Buena Vista County, Iowa

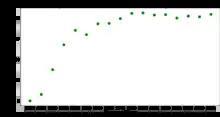
Population of Buena Vista County from US census data

The 2020 census recorded a population of 20,823 in the county, with a population density of . 89.44% of the population reported being of one race. There were 8,141 housing units of which 7,447 were occupied.